Tour Saint-Jacques

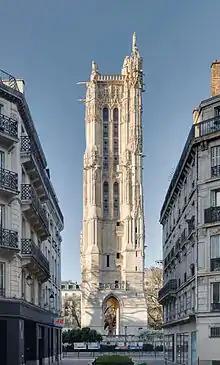
Tour Saint-Jacques in April 2015

Tour Saint-Jacques ('Saint James's Tower') is a monument located in the 4th arrondissement of Paris, France, on the Rive Droite. This Flamboyant Gothic tower at the intersection of the Rue de Rivoli with Rue Nicolas-Flamel is all that remains of the former 16th-century Church of Saint-Jacques-de-la-Boucherie ('Saint James of the Meat Market'), which was demolished in 1797, during the French Revolution, leaving only the tower.